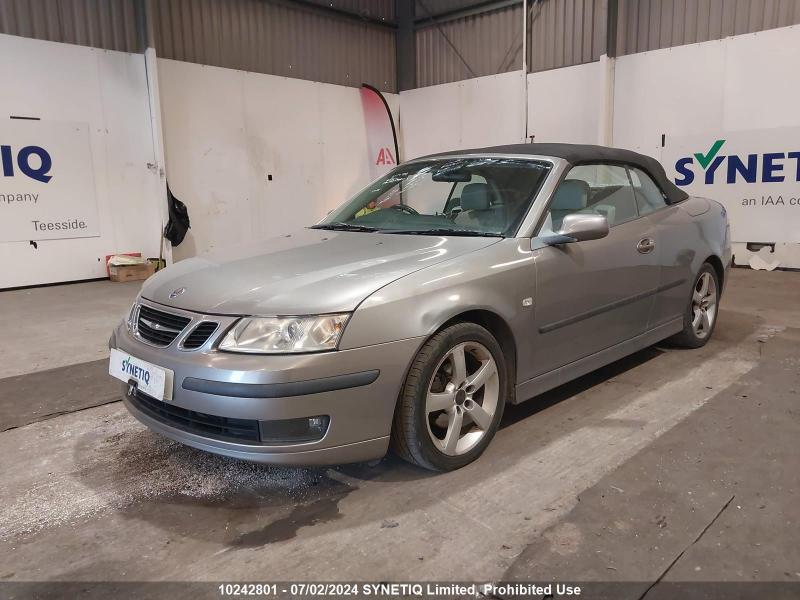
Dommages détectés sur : aile avant gauche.
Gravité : mineur